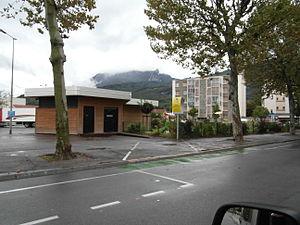
Place du Marché Marcel Cachin
Fontaine, est une commune française située dans le département de l'Isère en région Auvergne-Rhône-Alpes.